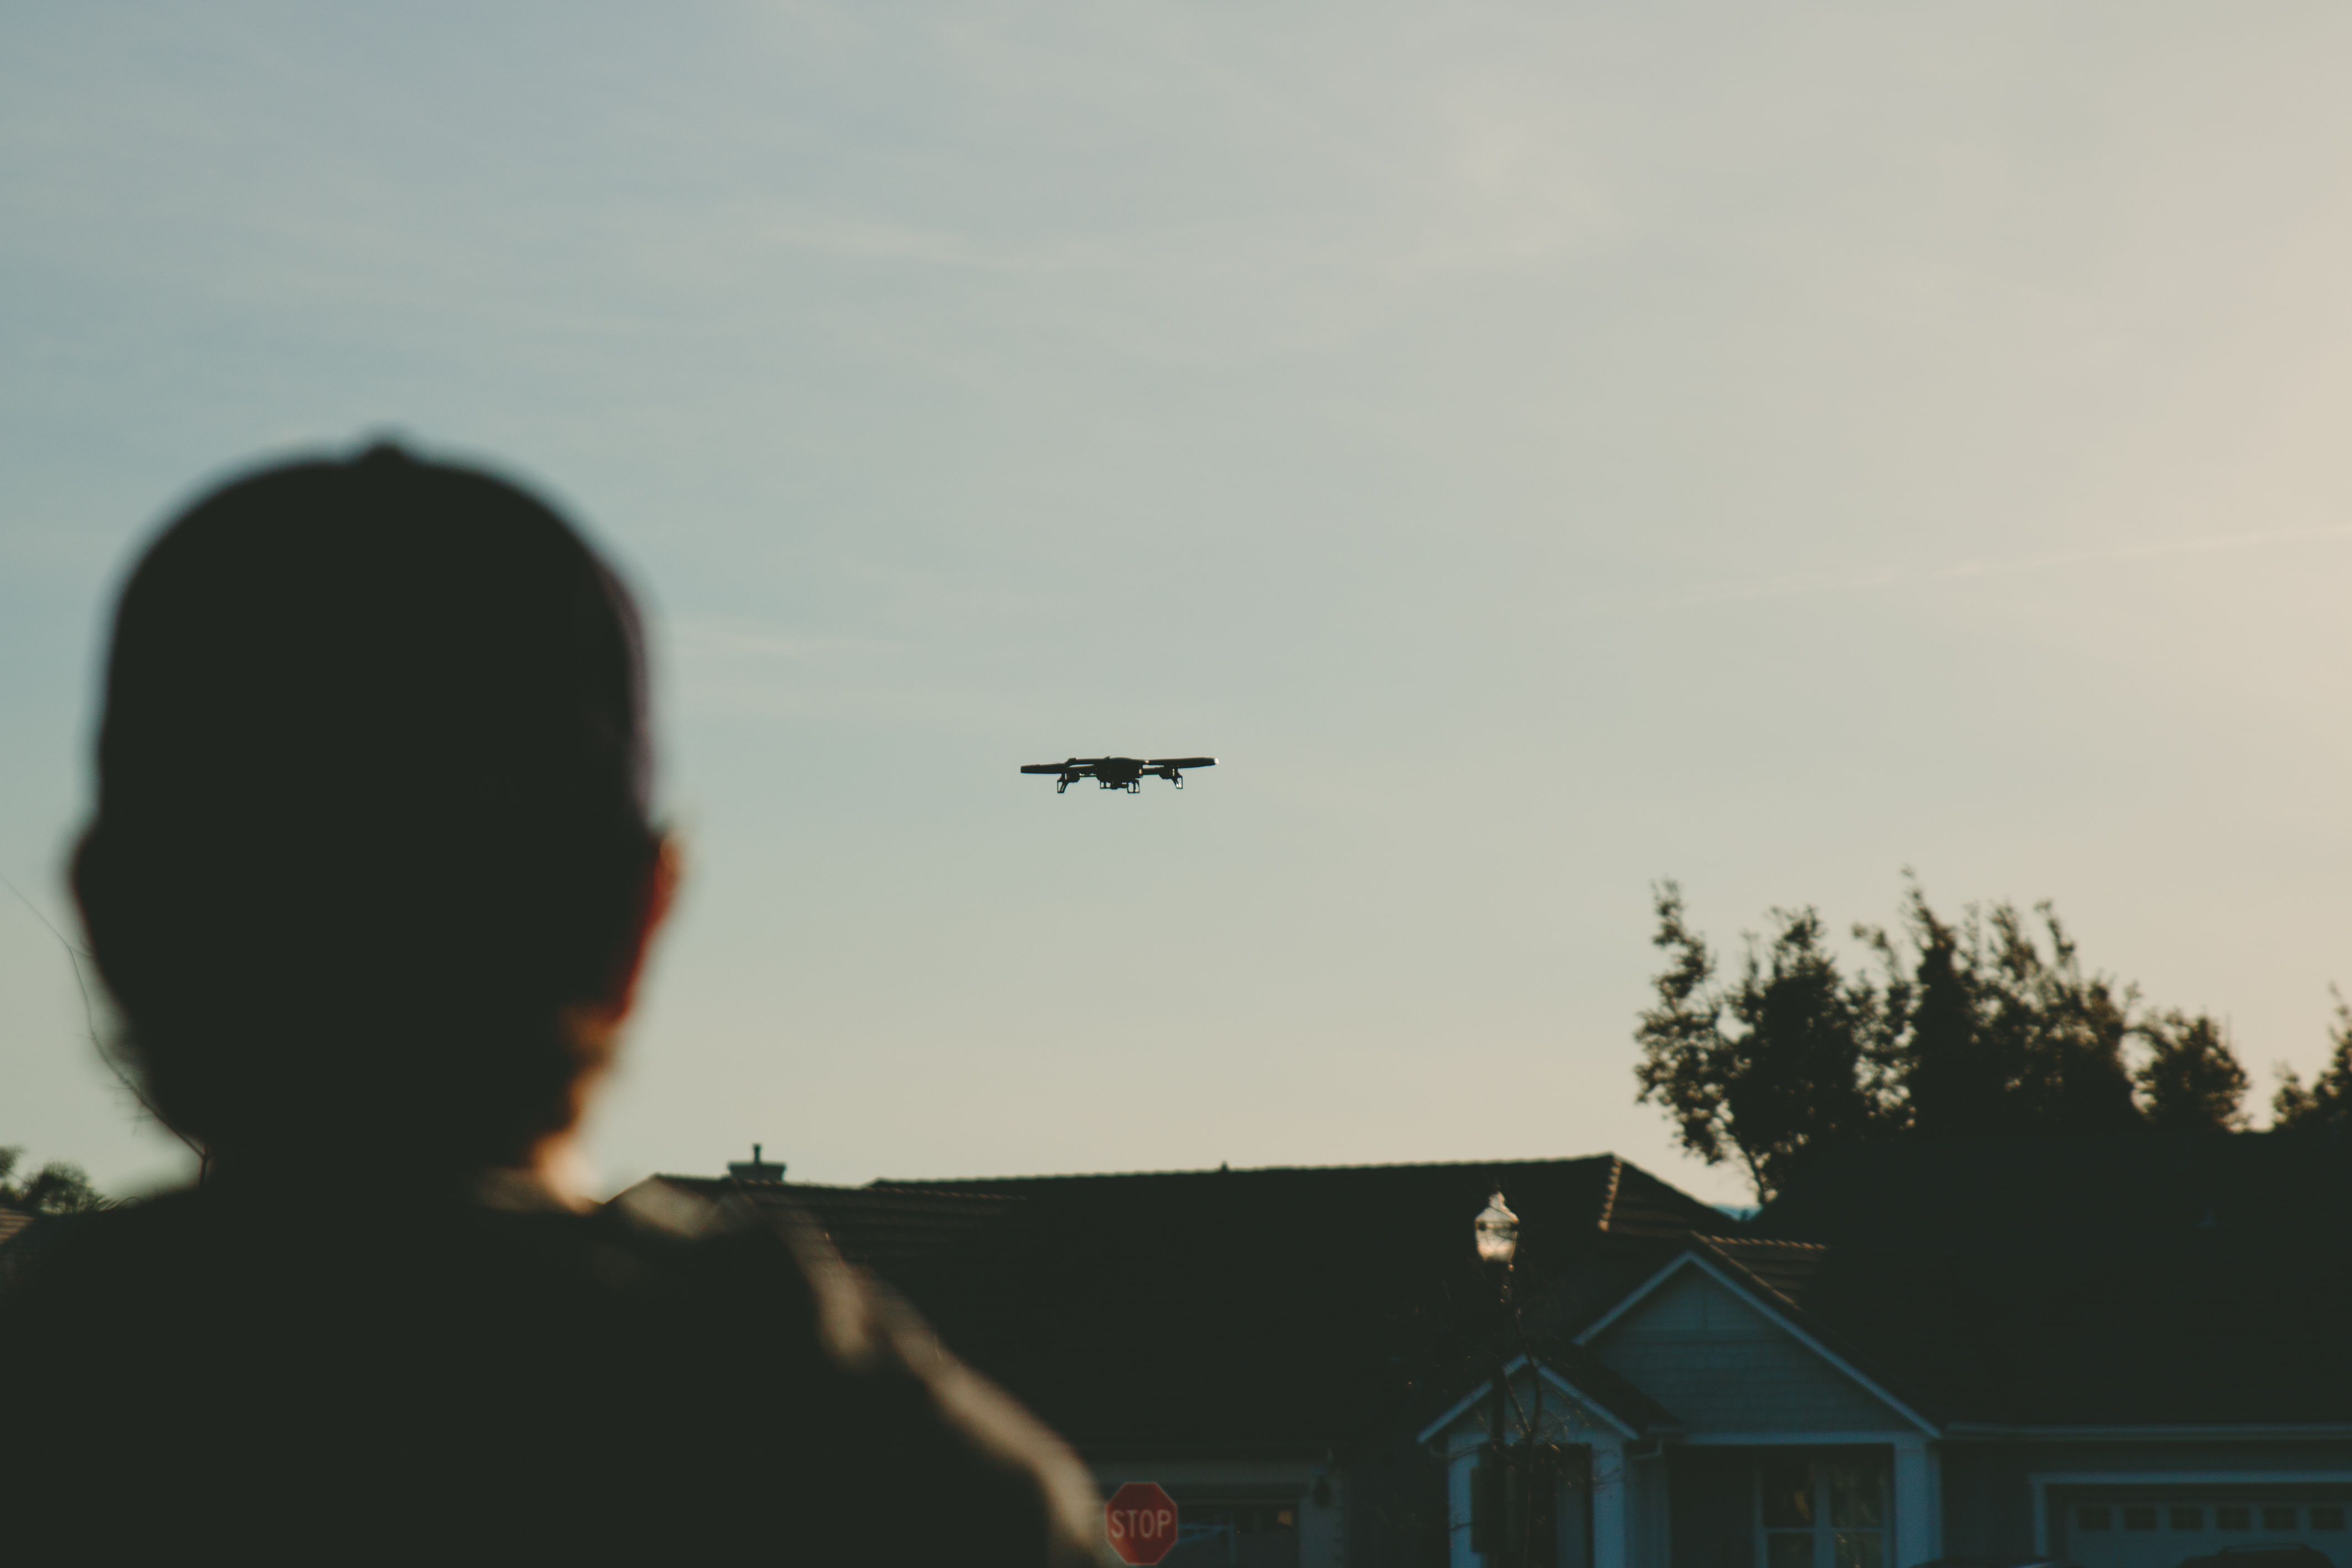
silhouette, person, cloud, sky, sunset, morning, wind, flying, aircraft, dusk, evening, flight, lighting, drone, remote control, atmosphere of earth